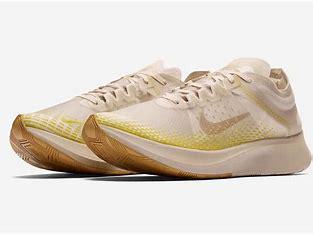
Brand: Nike
Model: Zoom Fly SP